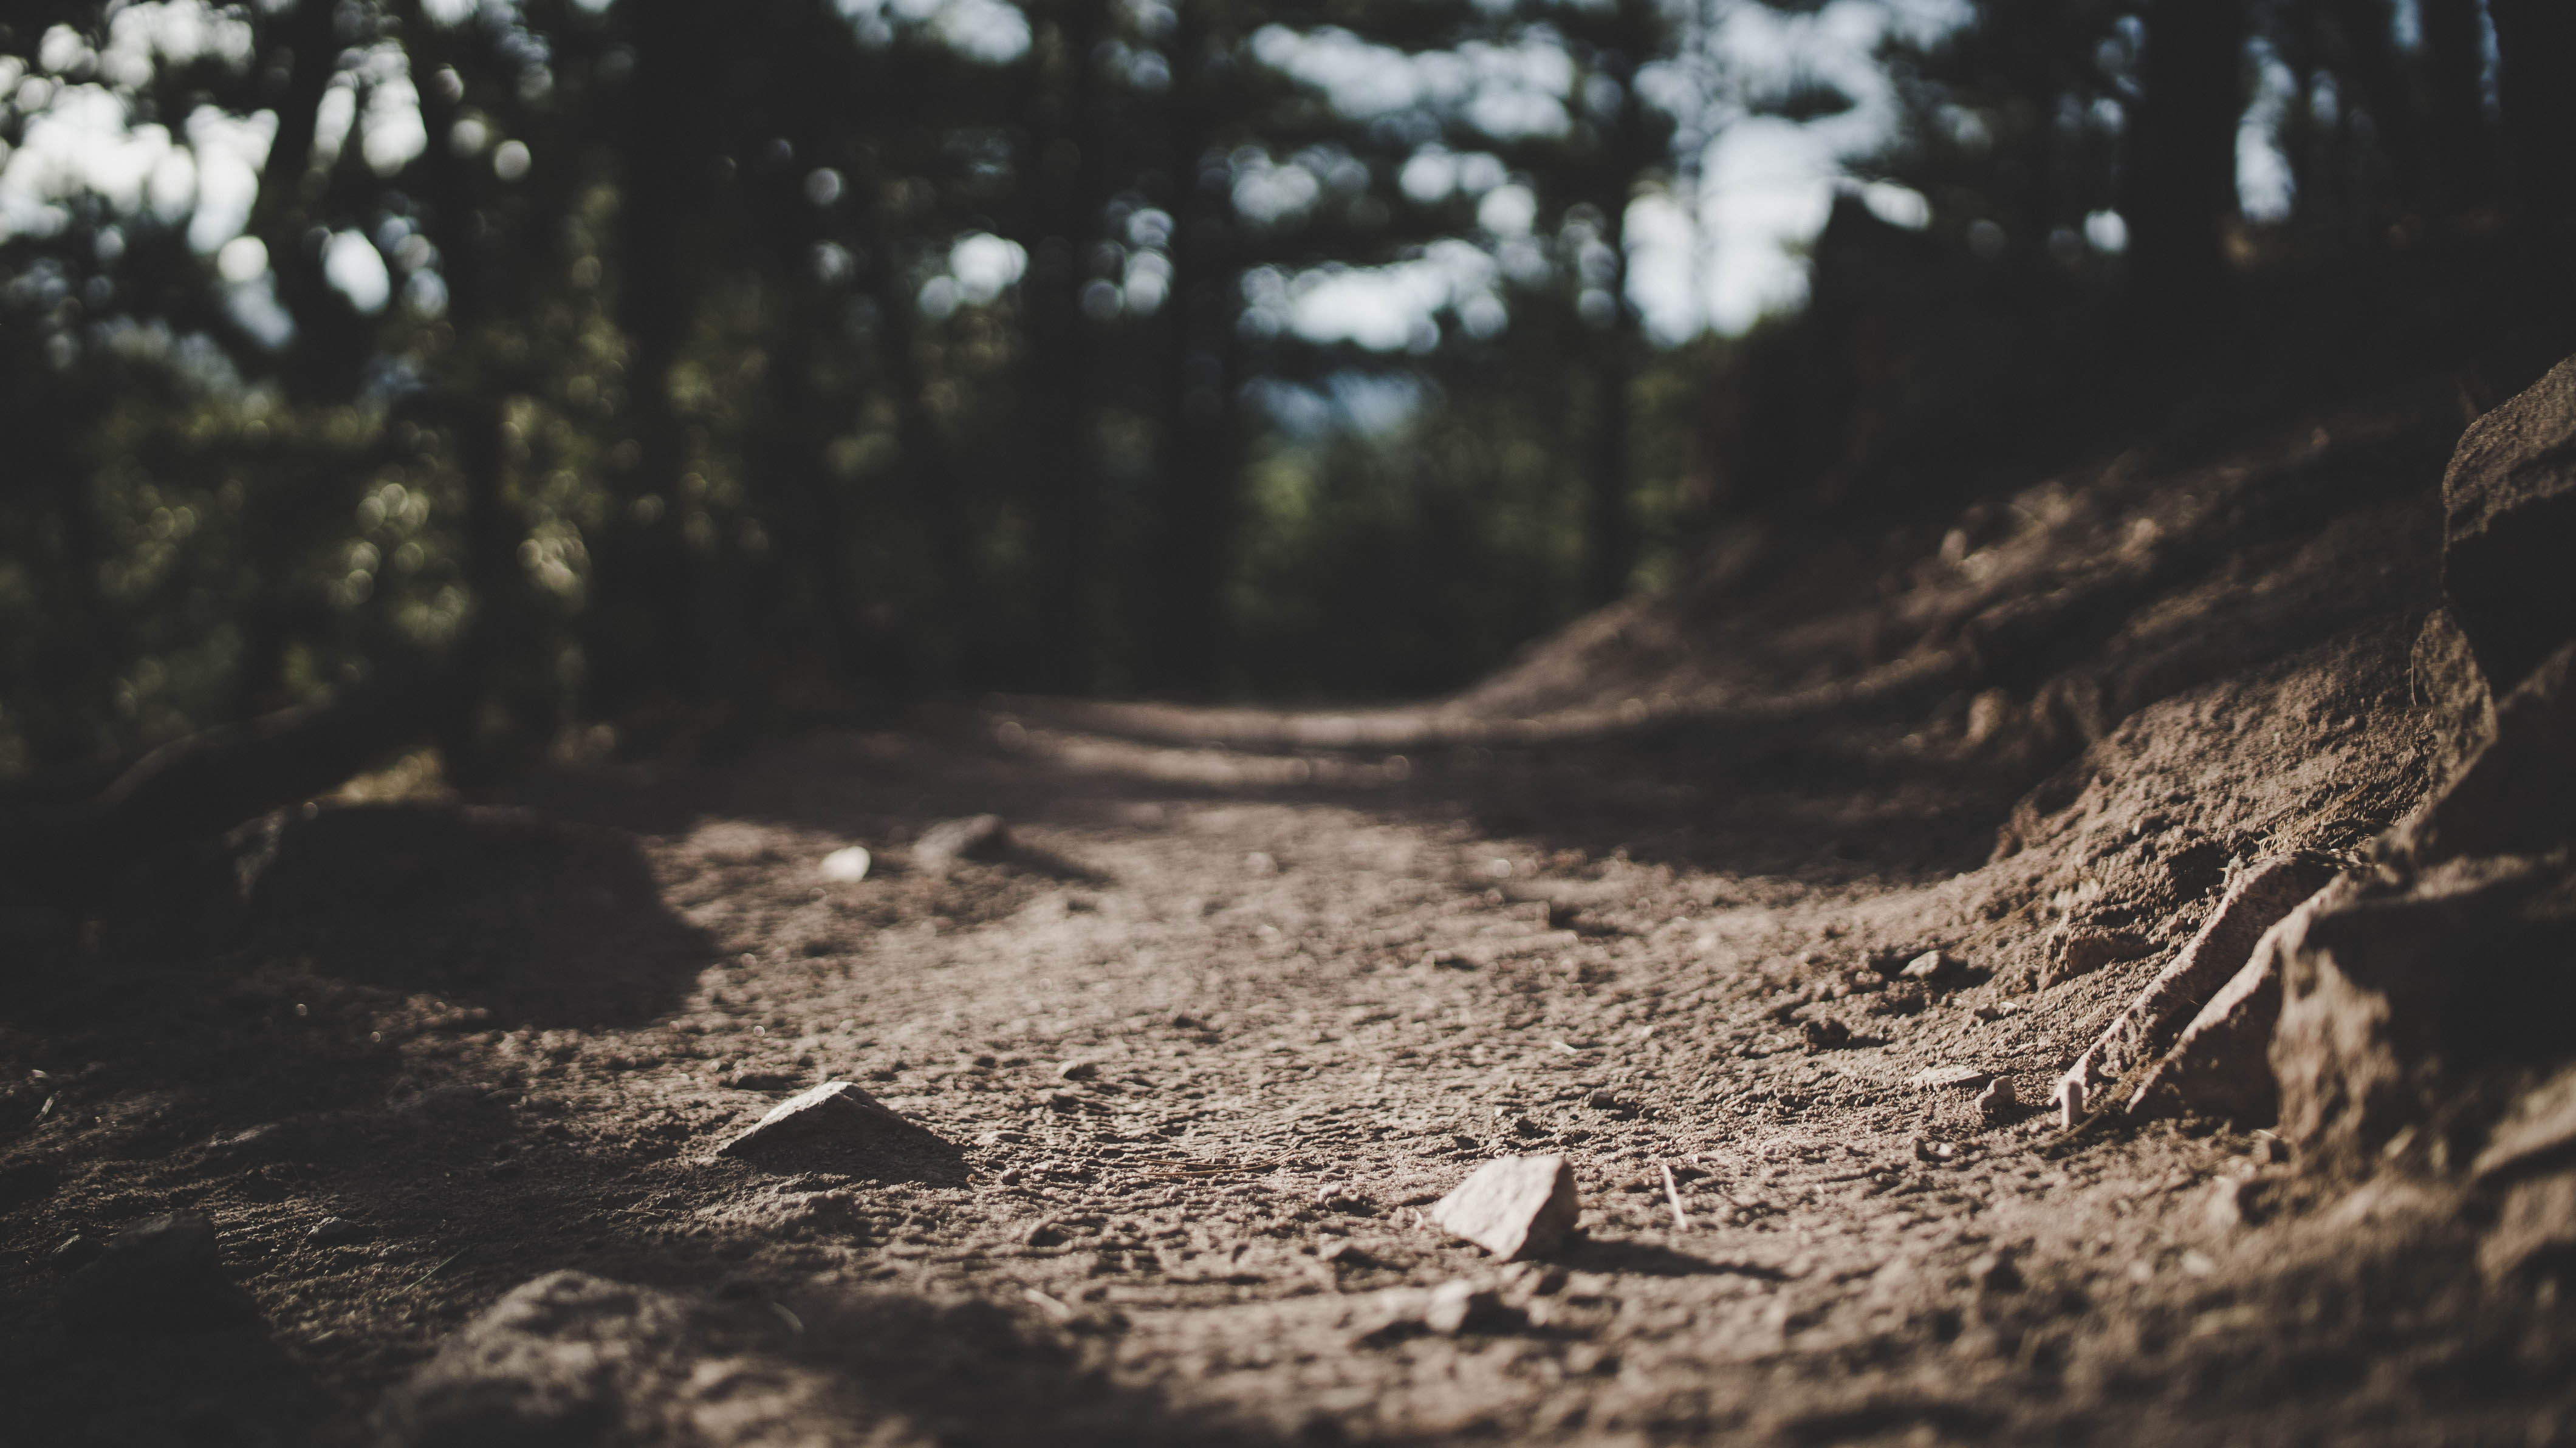
tree, nature, forest, rock, snow, light, photography, sunlight, morning, leaf, reflection, soil, darkness, monochrome, season, habitat, natural environment